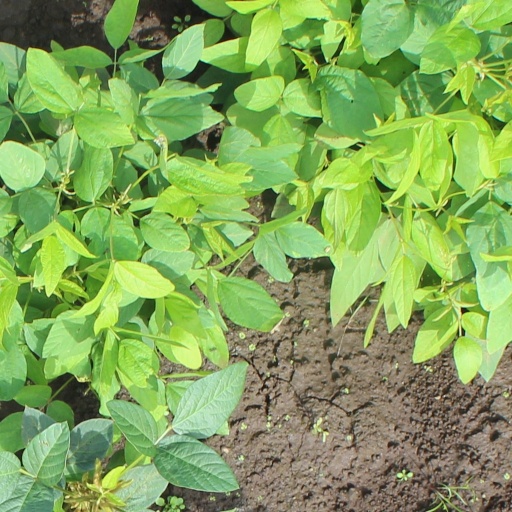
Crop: soybean